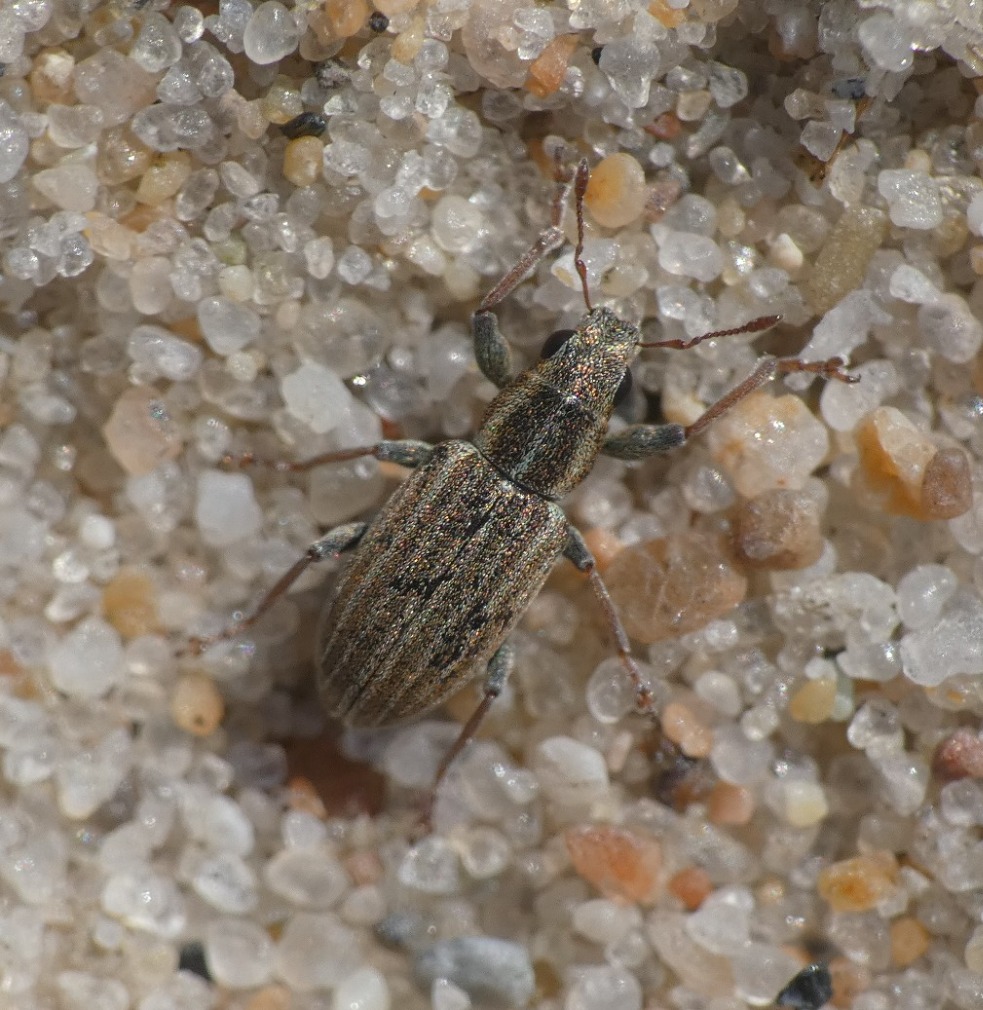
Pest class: pea_leaf_weevil